Émile Oustalet

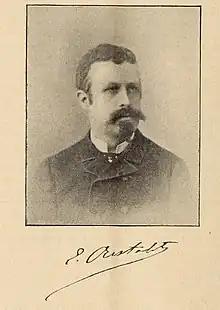
Oustalet

Jean-Frédéric Émile Oustalet (24 August 1844 – 23 October 1905) was a French zoologist who contributed greatly to ornithology.